Kirtland Air Force Base

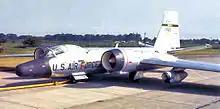
Martin General Dynamics WB-57F 63-13503 used for atmospheric air sampling

On 16 June 1963, also after the Limited Test Ban Treaty, the 1211th Test Squadron was inactivated, and its assets were re-designated as the 58th Weather Reconnaissance Squadron, and the unit activated on 1 February 1964. The new designation created no change in unit mission, although the squadron then emerged into the "Age of the F Troop" . The "F" was from the assignment of the RB-57F Canberra to the squadron. According to the official history of the "F Troop 58th Weather Squadron," the RB-57F proved itself to be an aircraft gifted with the capabilities of exceptional payload, high altitude, long-range performance, and extended loiter time, all of which were useful for taking air samples.